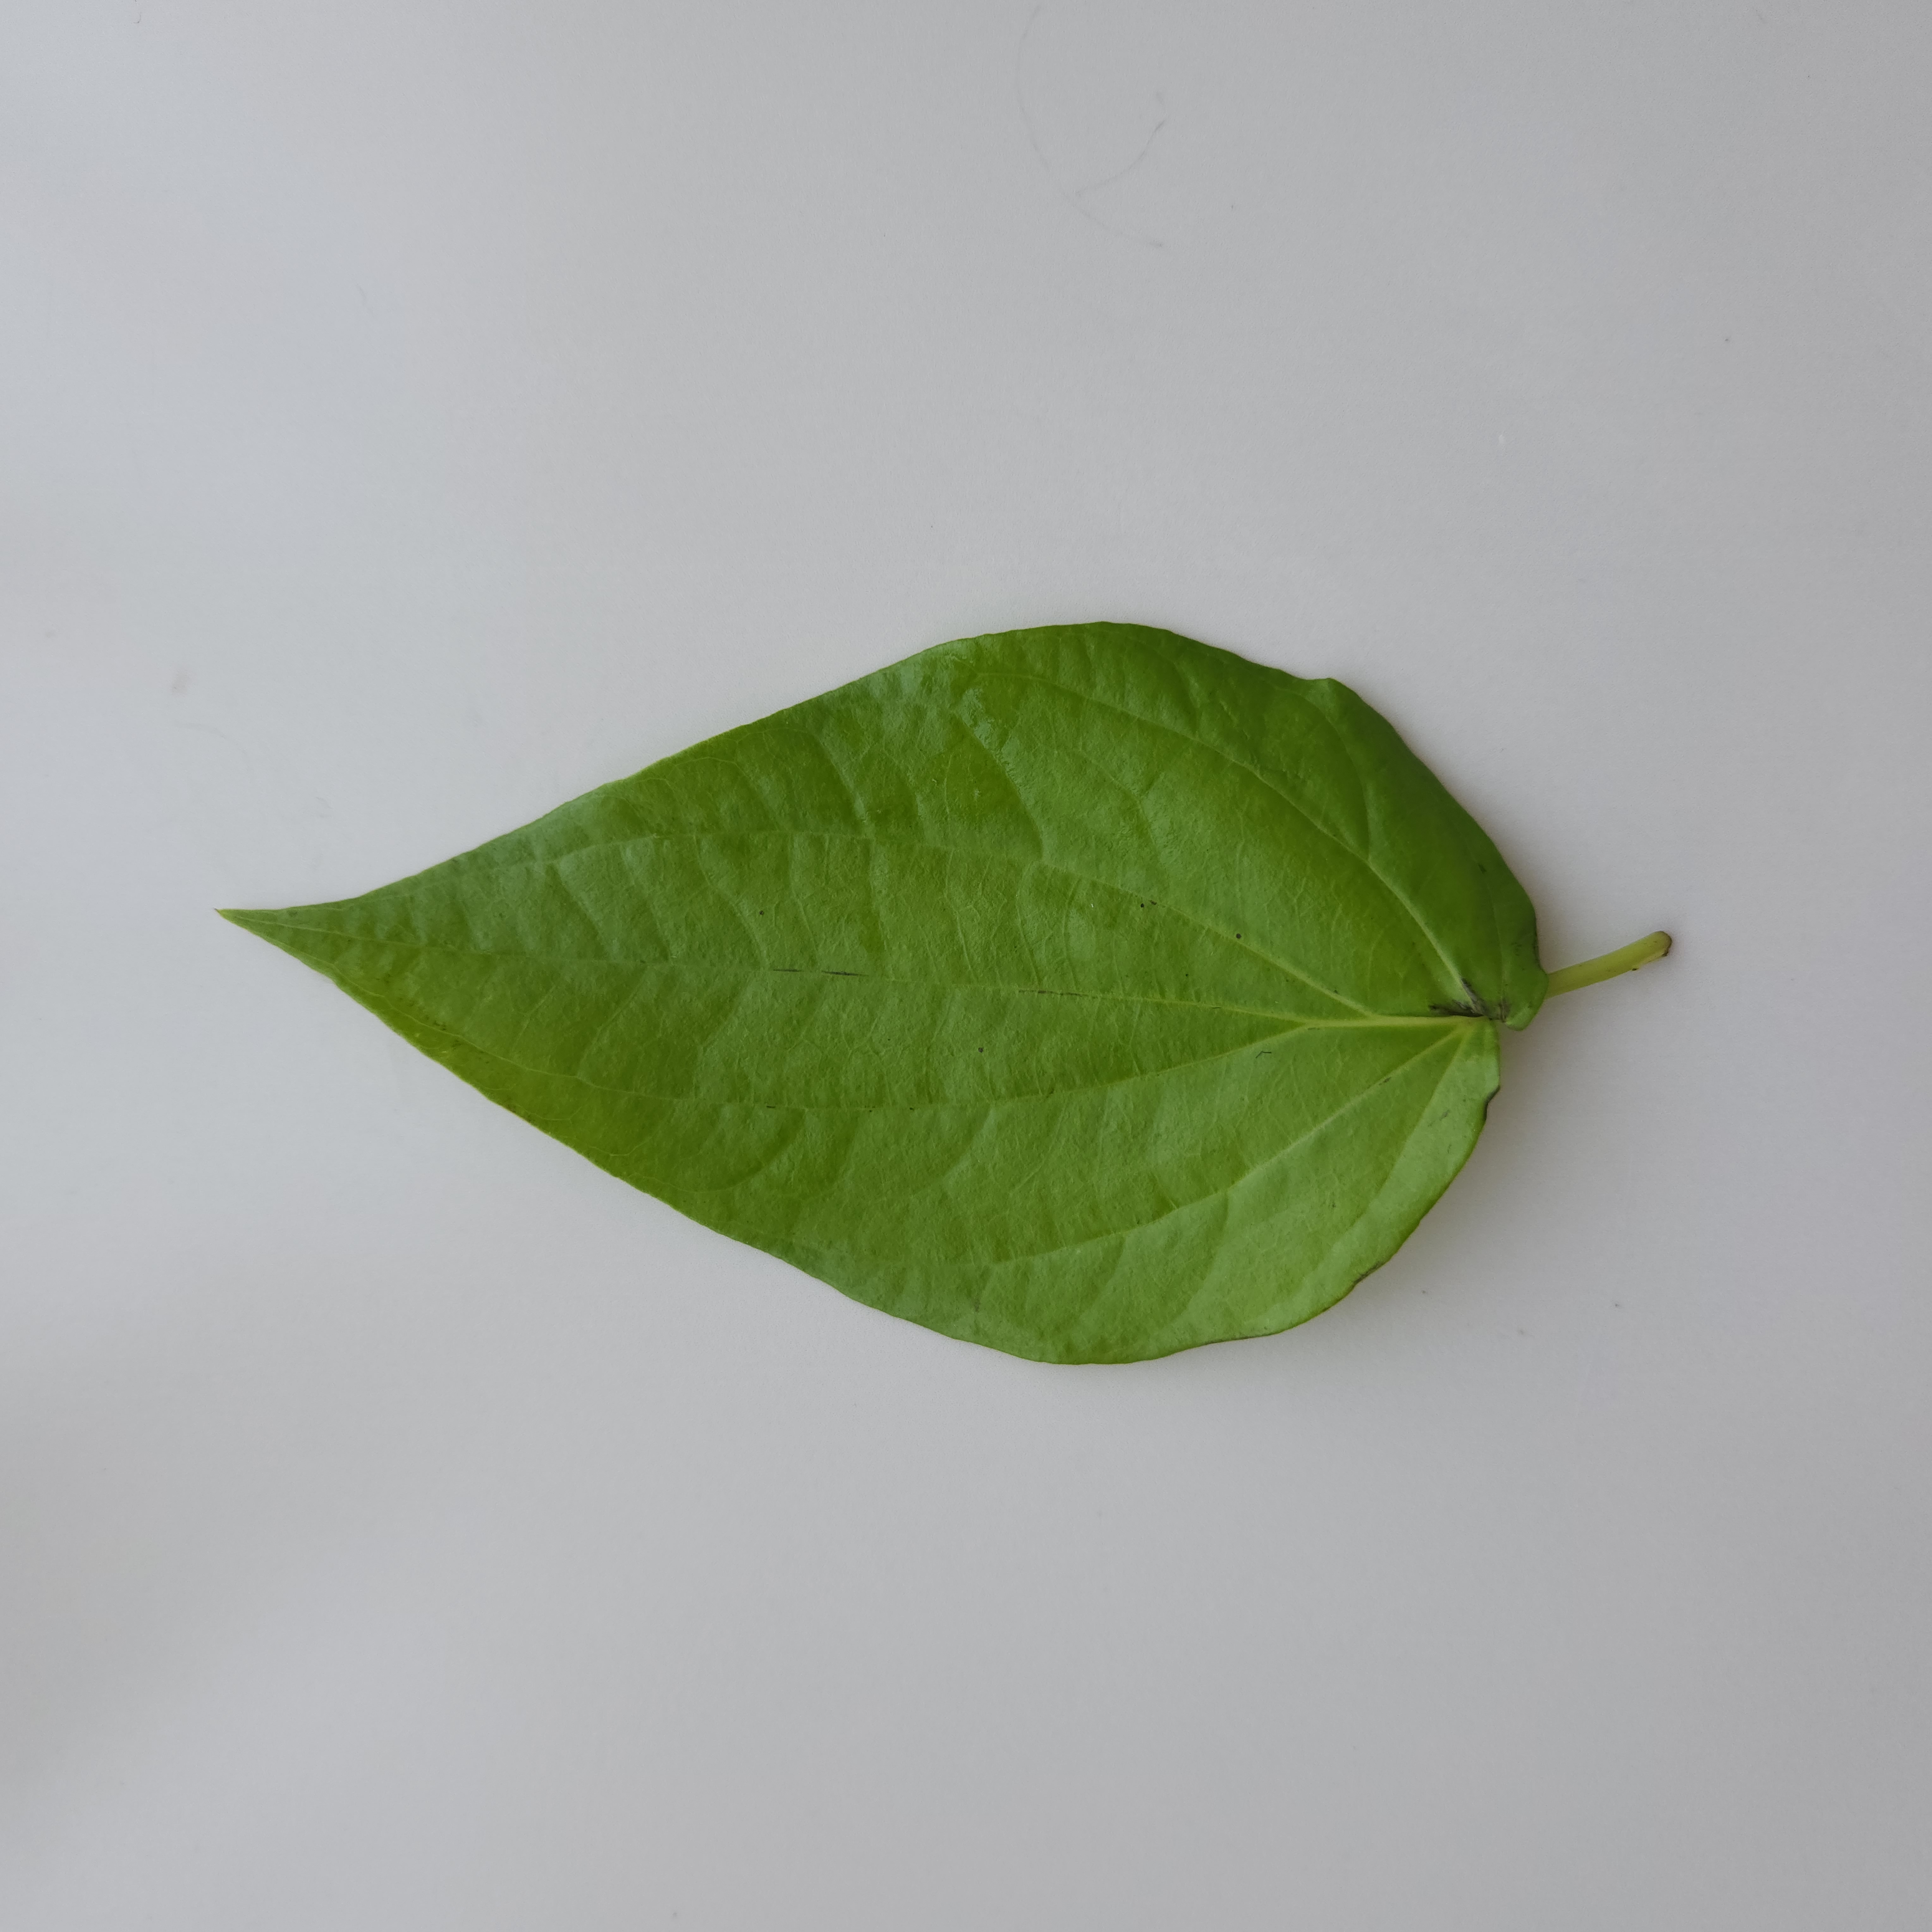
Label: Healthy